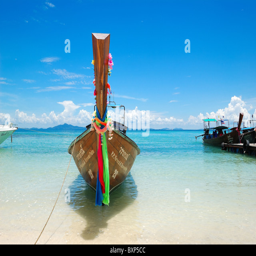
traditional style boat on turquoise water at the beach